Spanish cruiser Reina Cristina

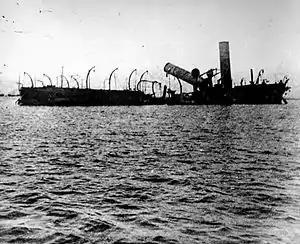
The wreck of "Reina Cristina".

"Reina Cristina" slipped her mooring cables and prepared to maneuver. At 0520 hours, she opened fire along with the rest of her squadron and the Spanish coastal batteries, although Dewey's ships were out of range. Finally, at 0540 hours, the U.S. squadron returned fire, with the protected cruisers , , and concentrating their fire on "Reina Cristina". Soon thereafter, "Reina Cristina" was hit twice in rapid succession as Dewey's squadron steamed past; the hits knocked out several of her light guns and started fires, although her crew quickly put the fires out. The American squadron then reversed course and made a second pass. This time, "Reina Cristina"s casualties began to mount as she took numerous hits, including to her forecastle and hull; new fires broke out, and Montojo ordered her after magazine flooded to prevent a catastrophic magazine explosion. Dewey's ships then again reversed course and made a third firing pass.